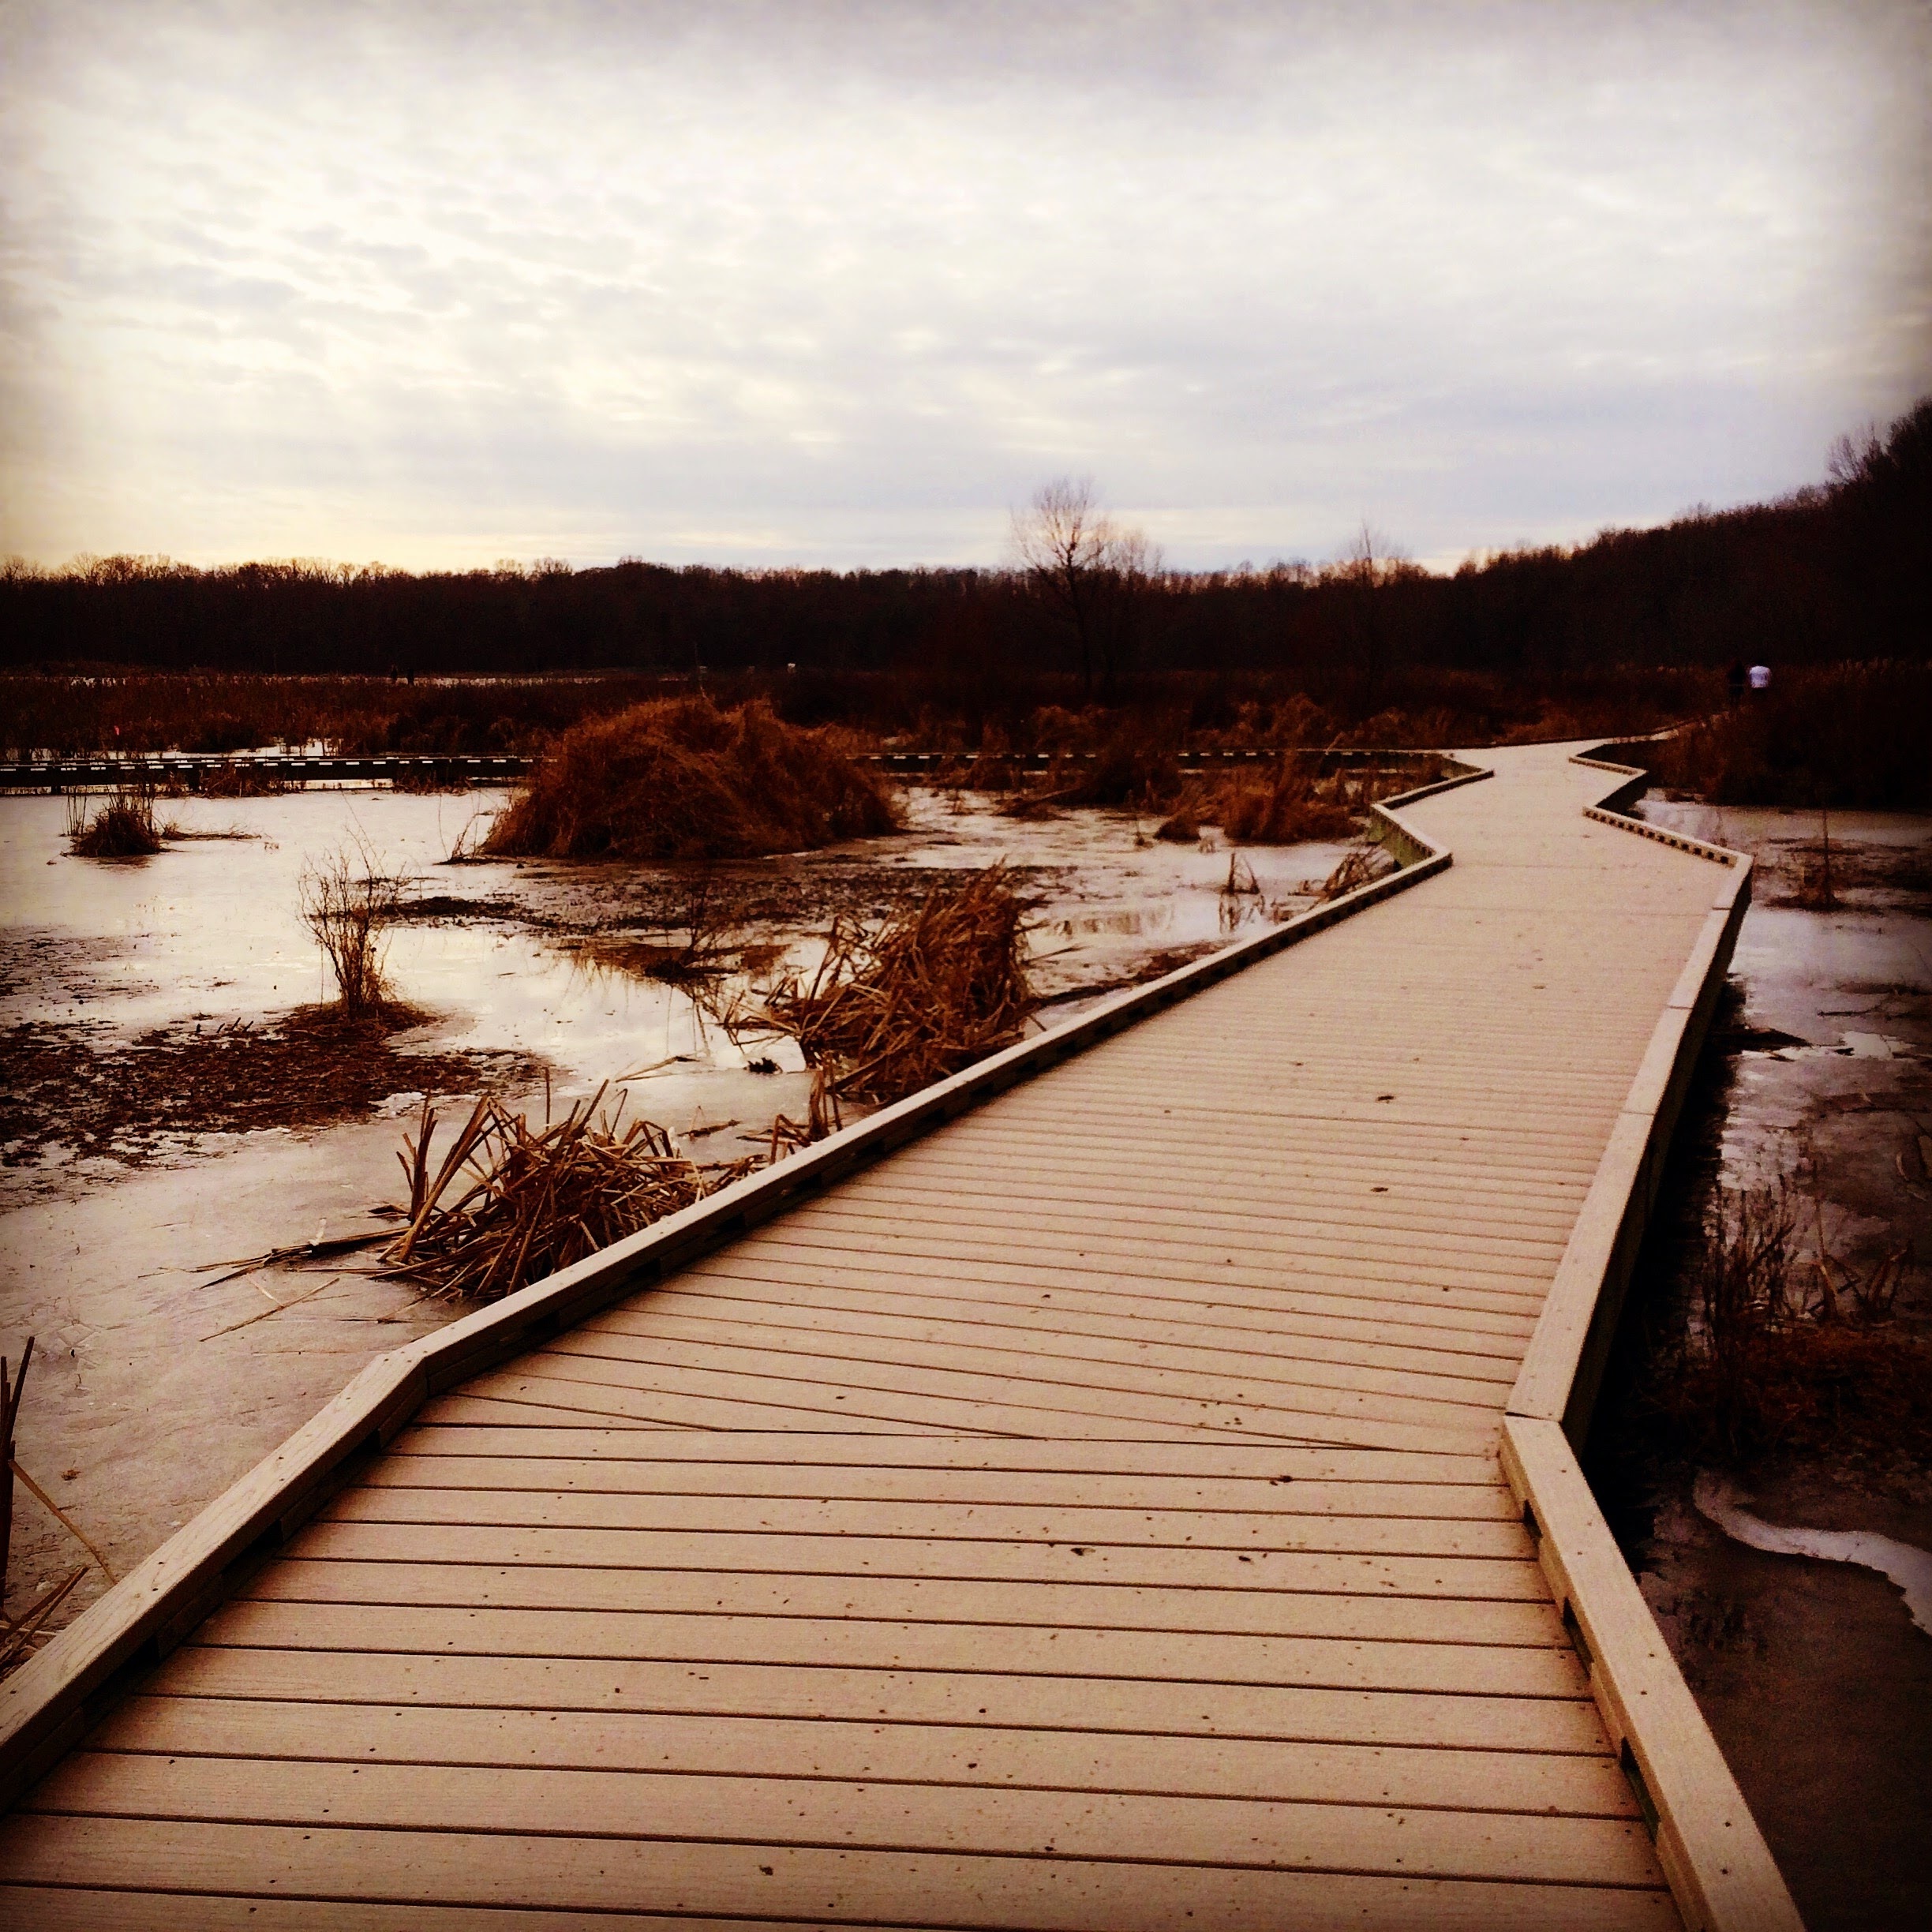
sea, water, winter, dock, wood, sunlight, morning, lake, river, evening, reflection, shape